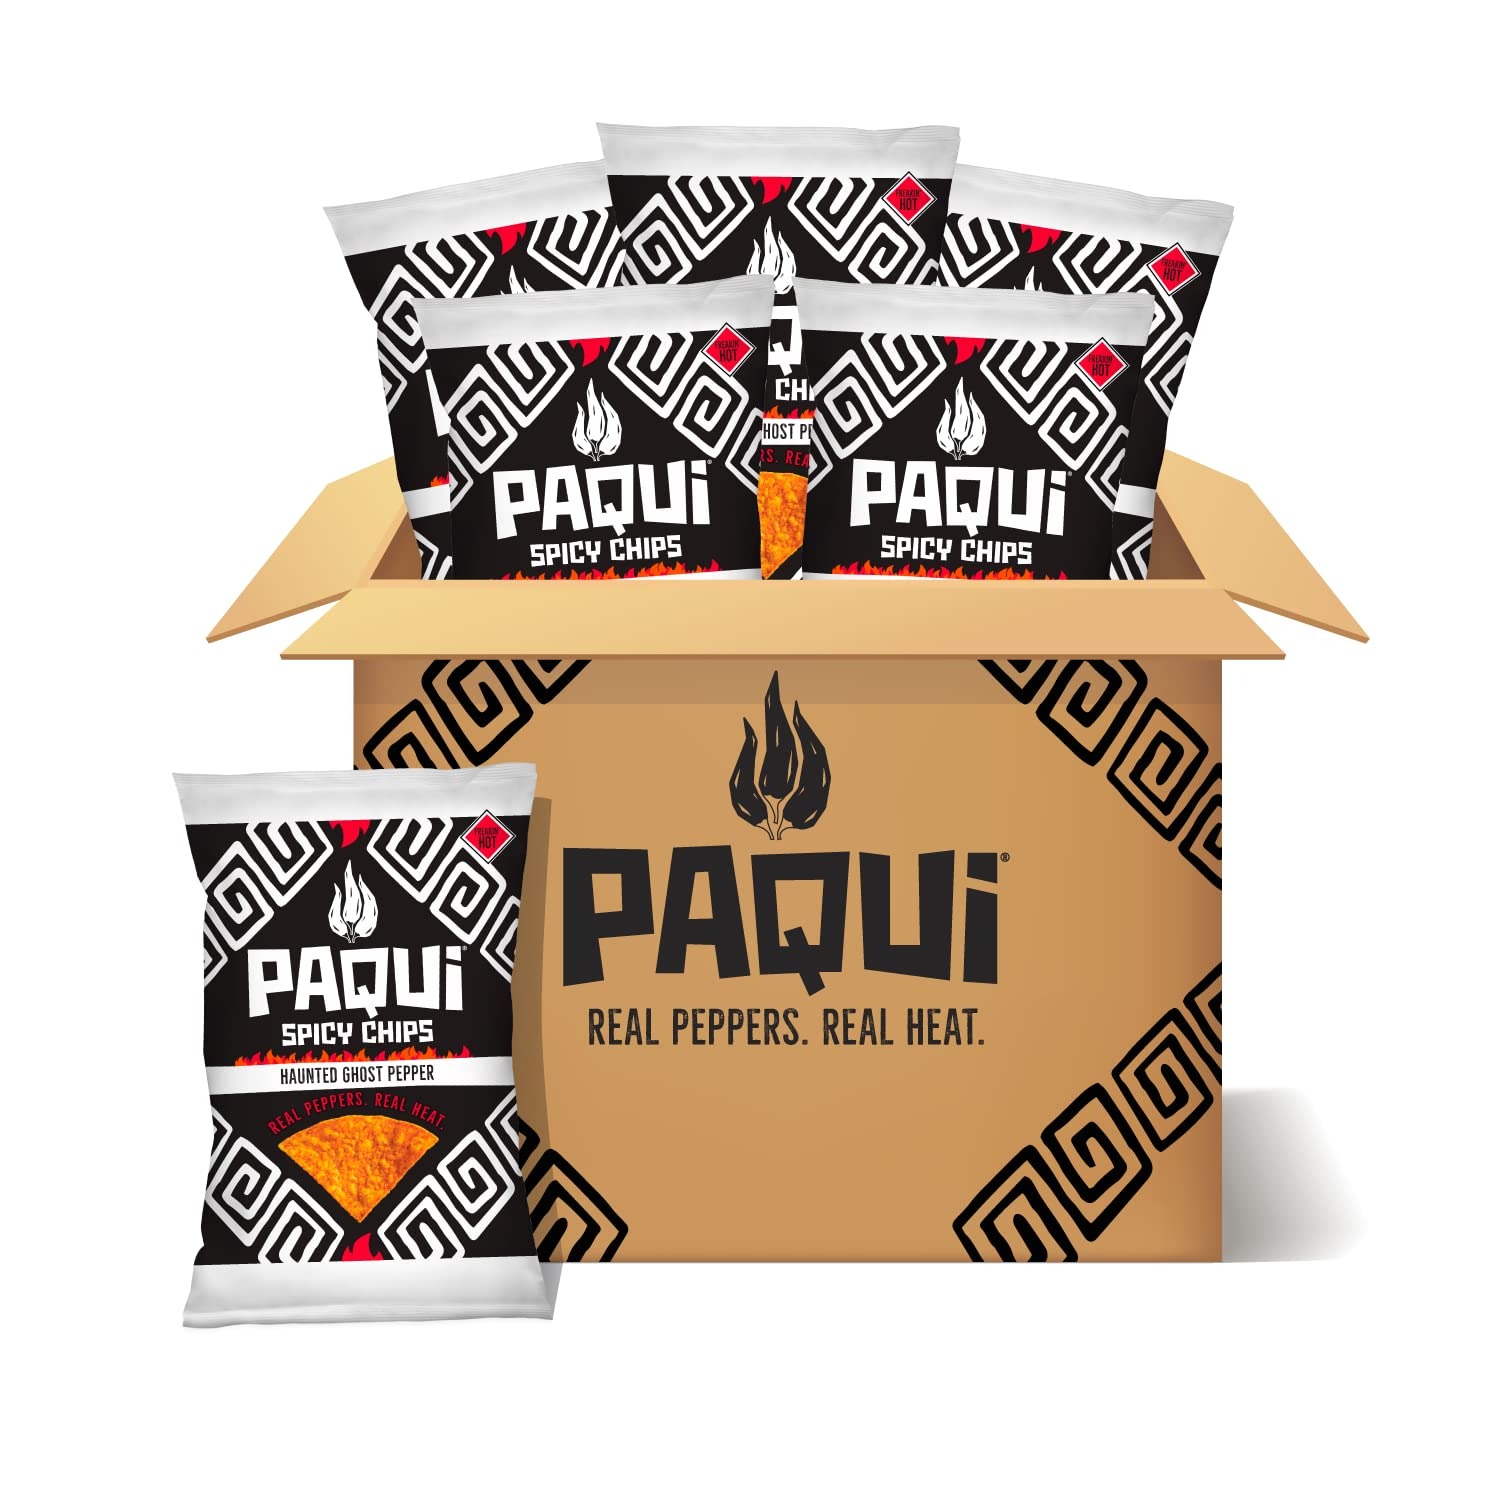
Item Name: Paqui Chips, 6ct, 2 oz
Bullet Point 1: 6-pack of 2.0oz
Bullet Point 2: Made with a bold combination
Bullet Point 3: These hot tortilla chips are
Bullet Point 4: Chips with real peppers
Bullet Point 5: About Us: In a world filled with “flamin’ hot”
Value: 12.0
Unit: Ounce

Price: 5.99